Front Palace

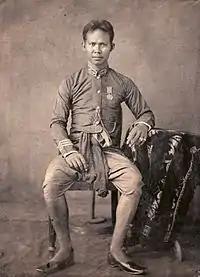
Prince Wichaichan, the last holder of the Front Palace title

Krom Phra Ratchawang Bowon Sathan Mongkhon , colloquially known as the Front Palace, was the title of the "uparaja" of Siam, variously translated as "viceroy", "vice king" or "Lord/Prince of the Front Palace", as the titleholder resided in the physical residence of the same name. The office of Front Palace was considered second only to the king and regarded as the heir presumptive. The name, with its dual meaning, originated in the Ayutthaya period, and the holder later gained significant powers during the Rattanakosin period. Front Palace occupants were usually a son or brother of the reigning monarch. The office existed until the death of the last occupant, Prince Wichaichan, in 1885. King Chulalongkorn then abolished the office of an heir presumptive, introducing in its stead the Western concept of a crown prince as heir apparent, and styled the new office "Crown Prince of Siam".